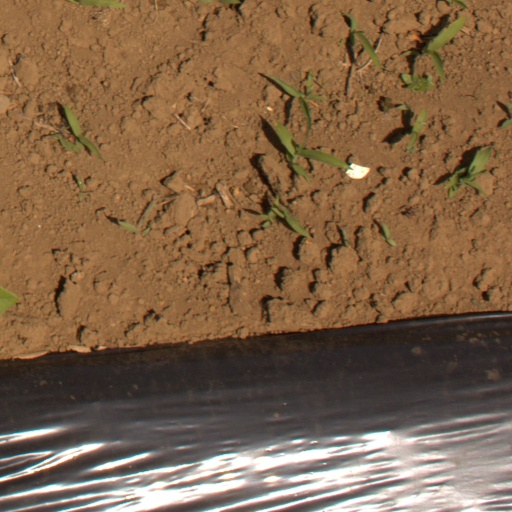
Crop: Jerusalem artichoke